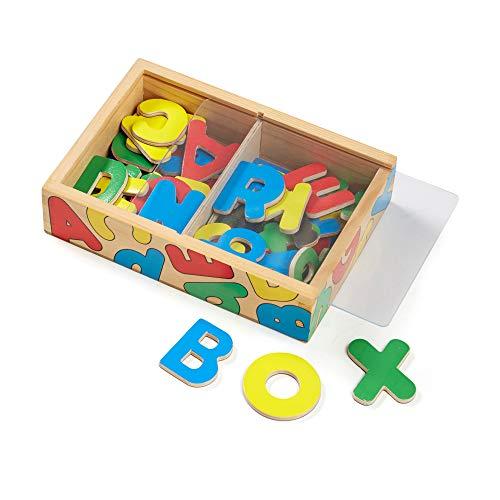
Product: Melissa & Doug 52 Wooden Alphabet Magnets in a Box (Developmental Toys, Sturdy Wooden Construction, 52 Pieces, Great Gift for Girls and Boys - Best for 3, 4, 5, and 6 Year Olds)
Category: Toys & Games | Learning & Education | Reading & Writing | Magnetic Letters & Words
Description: WOODEN ALPHABET MAGNET SET: The Melissa and Doug 52 Wooden Alphabet Magnets in a Box set is an educational developmental toy that includes 52 upper- and lowercase letters that can be manipulated and moved around on magnetic surfaces.
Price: $9.09
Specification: ProductDimensions:2x5.5x8inches|ItemWeight:1.1pounds|ShippingWeight:1.1pounds(Viewshippingratesandpolicies)|DomesticShipping:ItemcanbeshippedwithinU.S.|InternationalShipping:ThisitemcanbeshippedtoselectcountriesoutsideoftheU.S.LearnMore|ASIN:B000IBPD76|Itemmodelnumber:448|Manufacturerrecommendedage:36months-6years